Ethiopian Americans

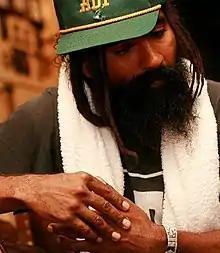
Ethiopian American musician Gonjasufi

New York Abay Ethiopian Sports Club (NYAESC), and its local football team, is located in the Bronx borough of the city. The Ethiopian football team is usually sited in Van Cortlandt Park, where some Ethiopian marathoners are also found practicing, including New York City Marathon finisher Bizunesh Deba.